Coffee (color)

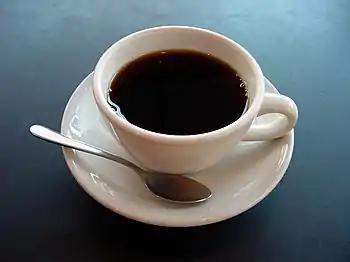
A cup of black coffee

The color displayed at right is café noir, also known as black coffee. It is a representation of the color of brewed black coffee.